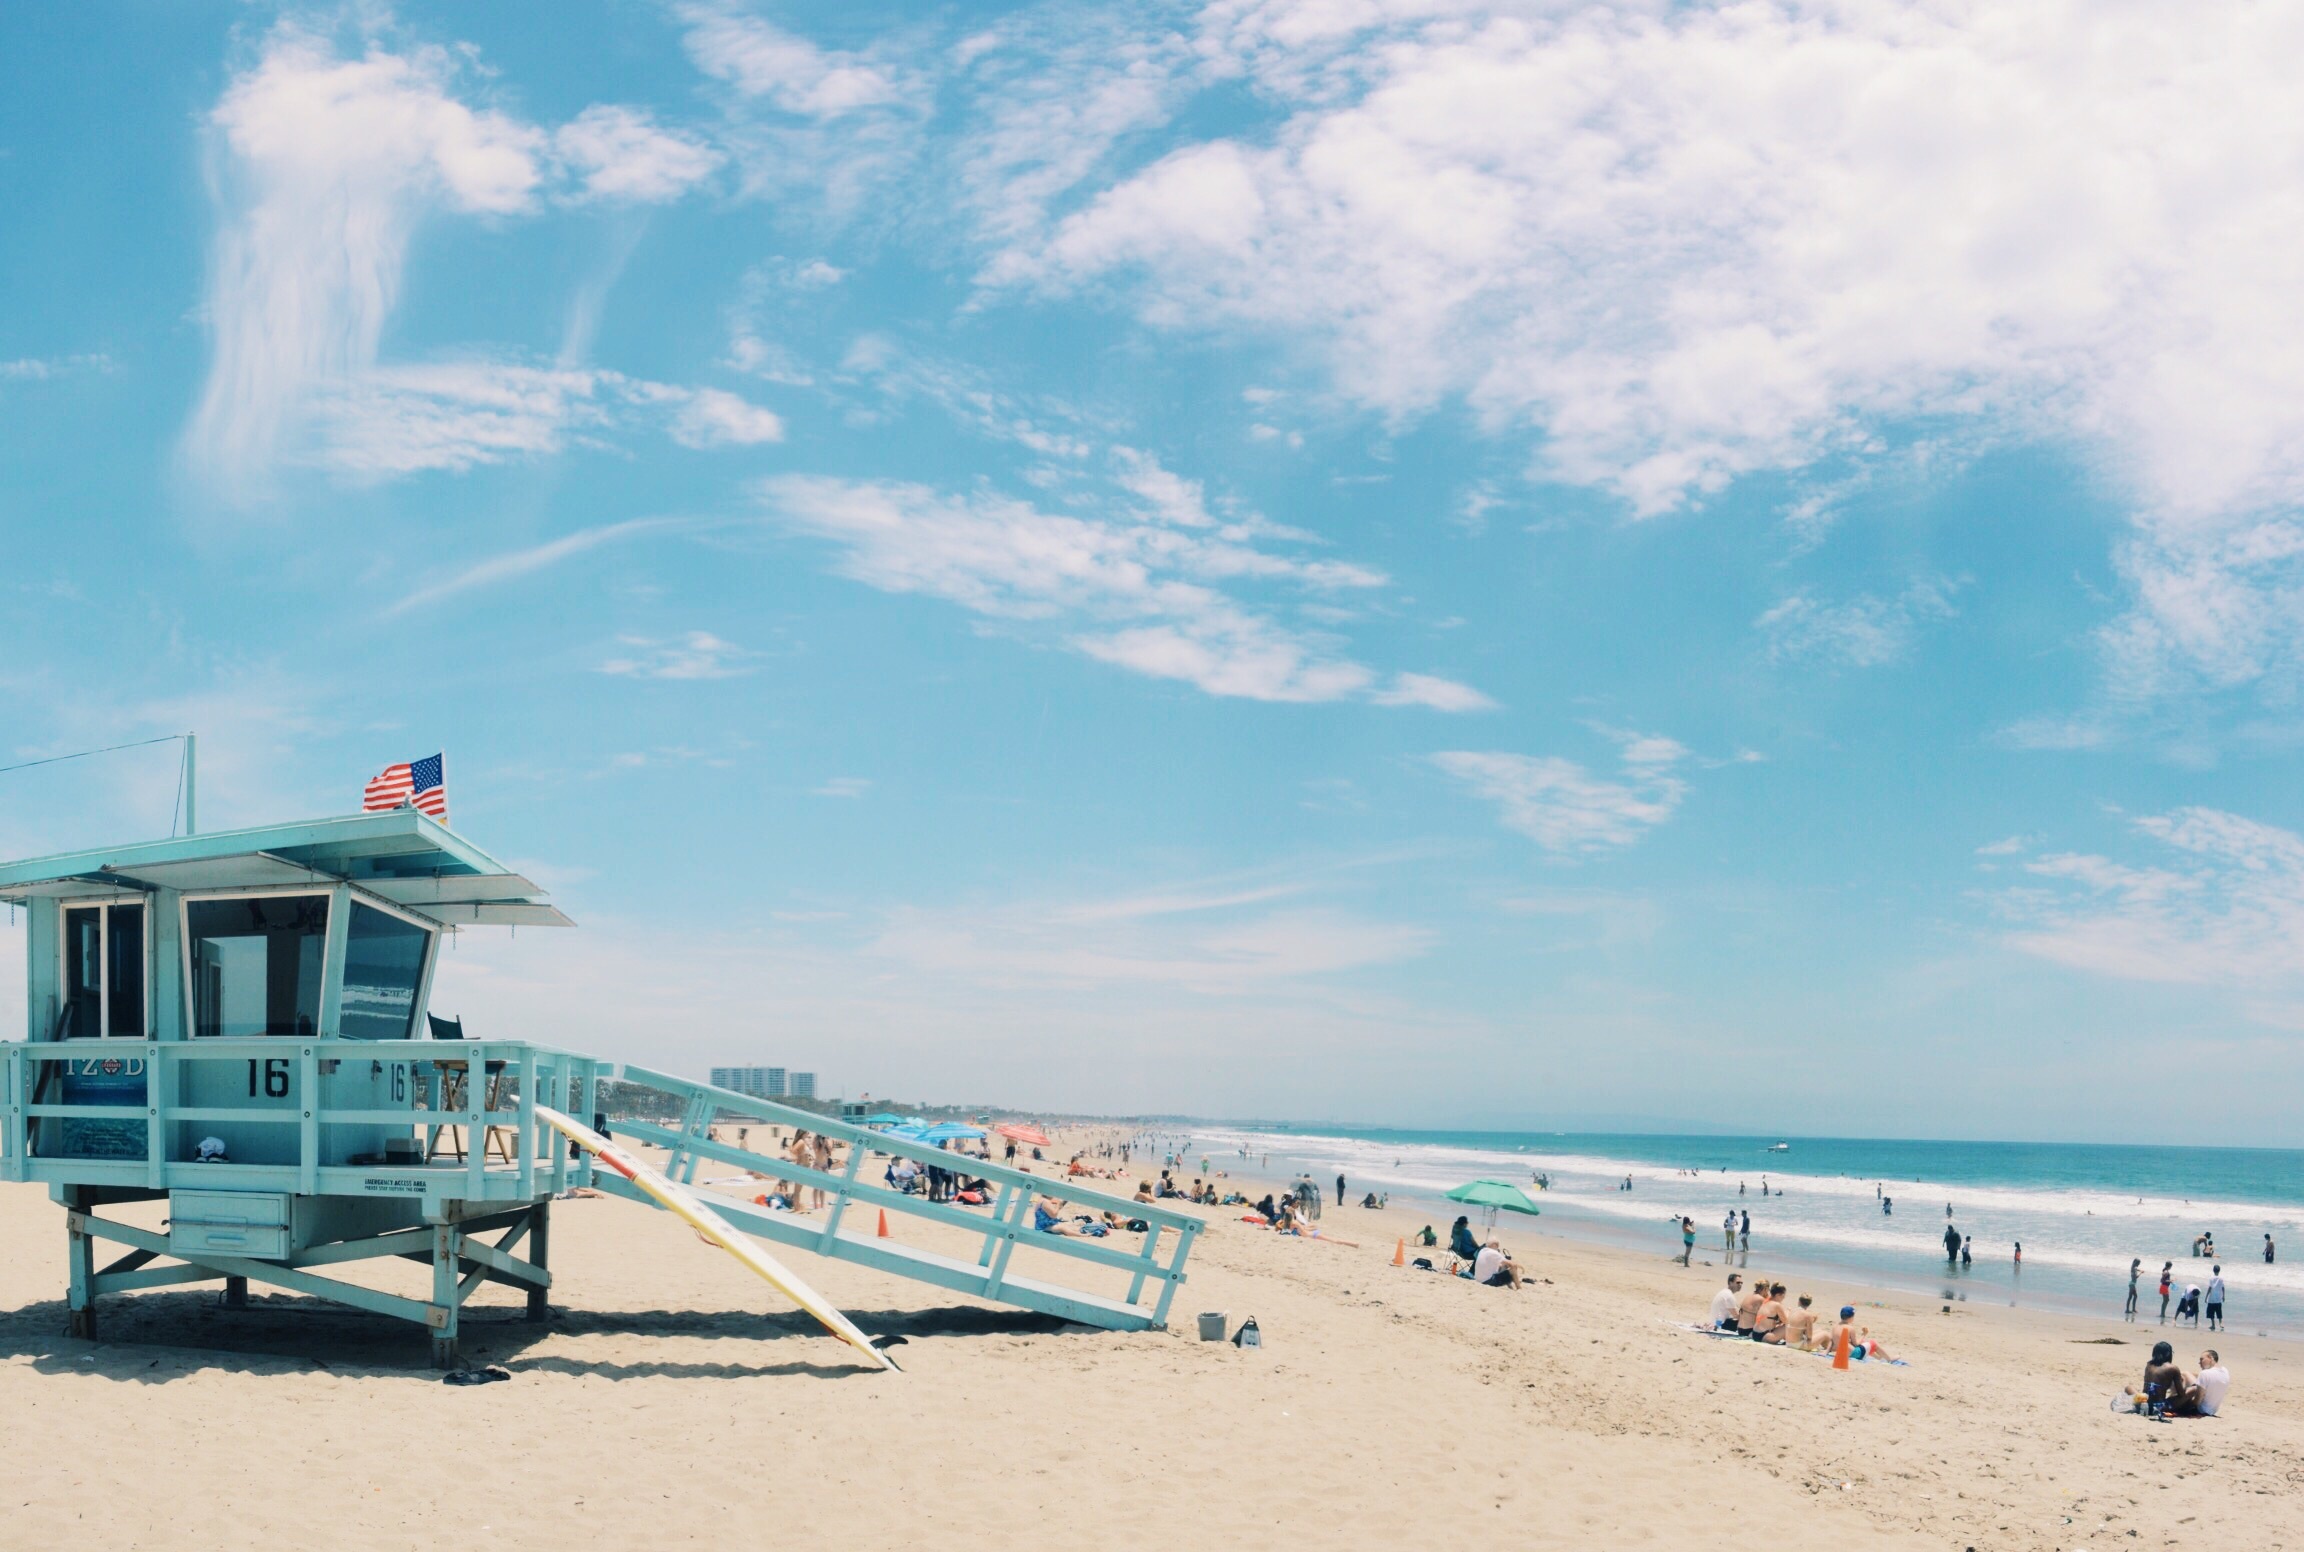
beach, sea, coast, water, nature, outdoor, sand, ocean, horizon, person, people, sky, girl, sun, white, shore, pier, walkway, summer, vacation, travel, female, asian, young, tropical, usa, holiday, bay, couple, blue, freedom, hawaii, tourism, lifestyle, body of water, outside, american, relaxation, happy, women, hawaiian, water front, waikiki, oahu, adult